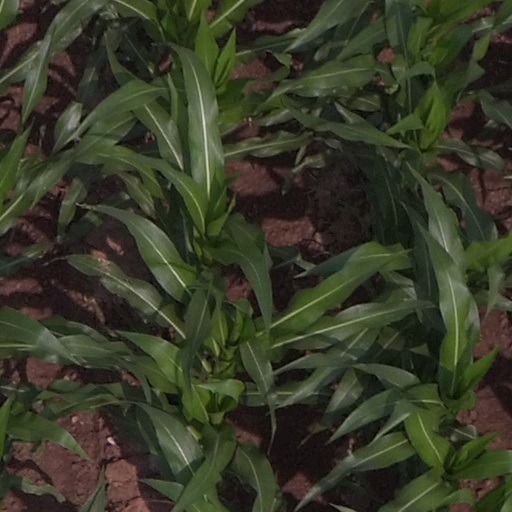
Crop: maize; corn